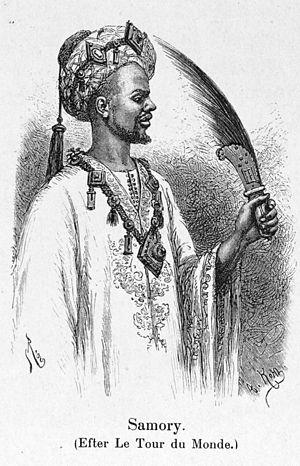
""Samory"", dessin d'Edouard Riou déjà publié dans Le Tour du Monde"
1891 est une année commune commençant un jeudi.